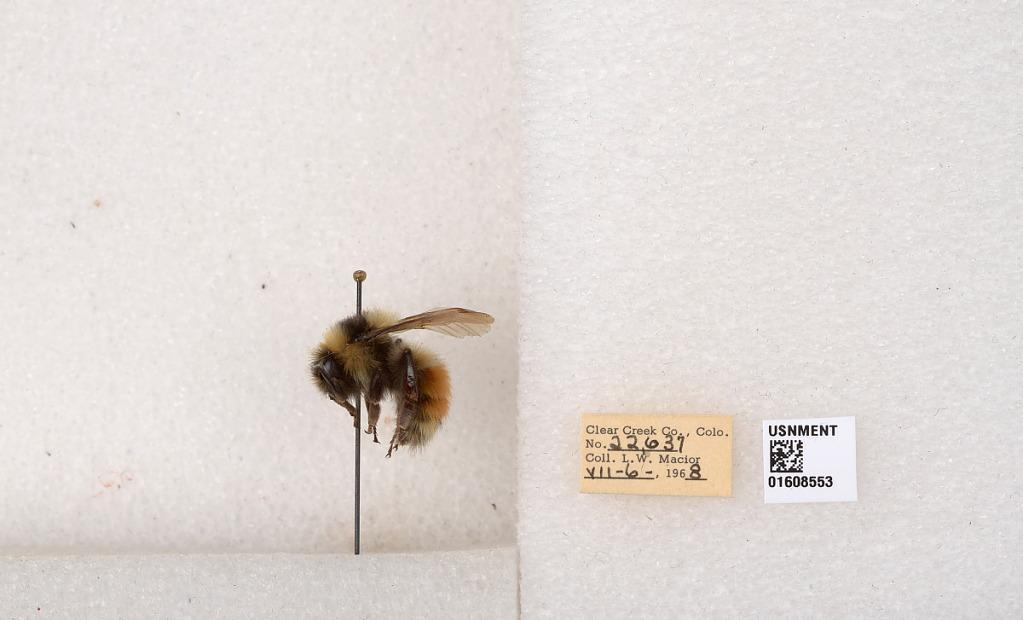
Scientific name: Bombus (Pyrobombus) sylvicola Kirby
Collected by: L. Macior
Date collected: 1968-7-6
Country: United States
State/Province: Colorado
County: Clear Creek
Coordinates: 39.6891, -105.644